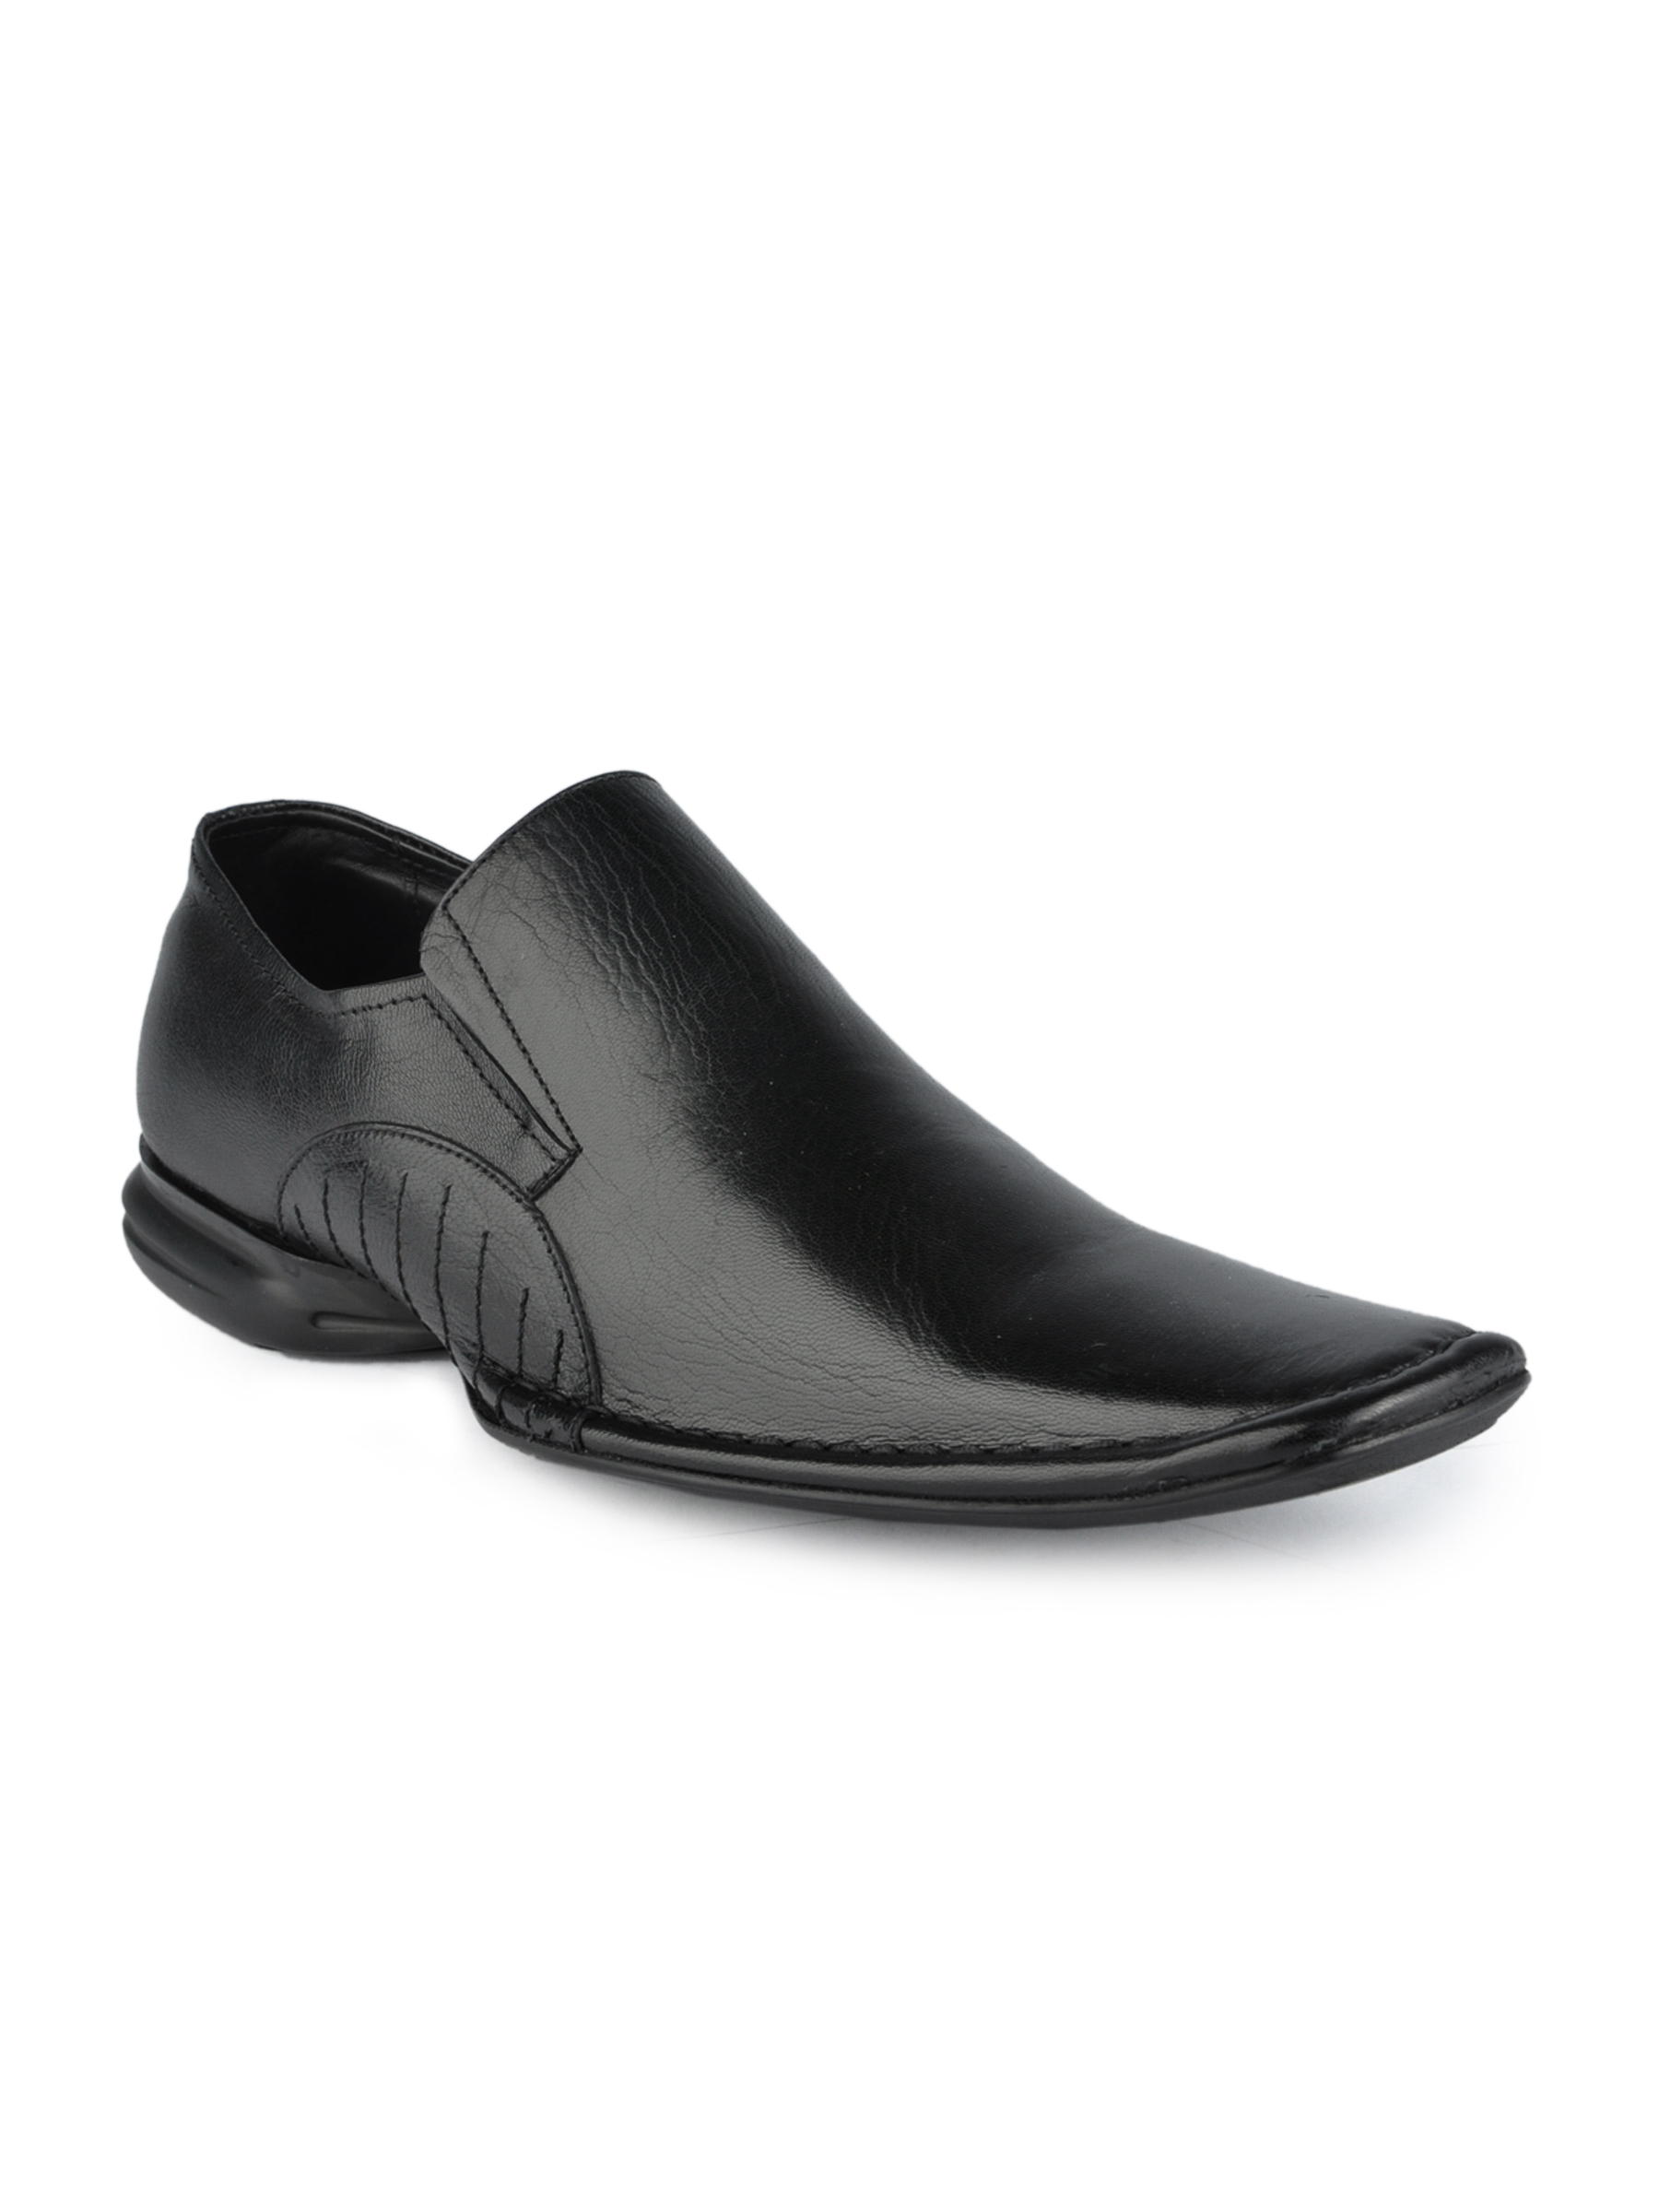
Franco Leone Men Black Formal Shoe
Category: Footwear / Shoes / Formal Shoes
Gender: Men
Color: Black
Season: Summer 2013
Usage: Formal